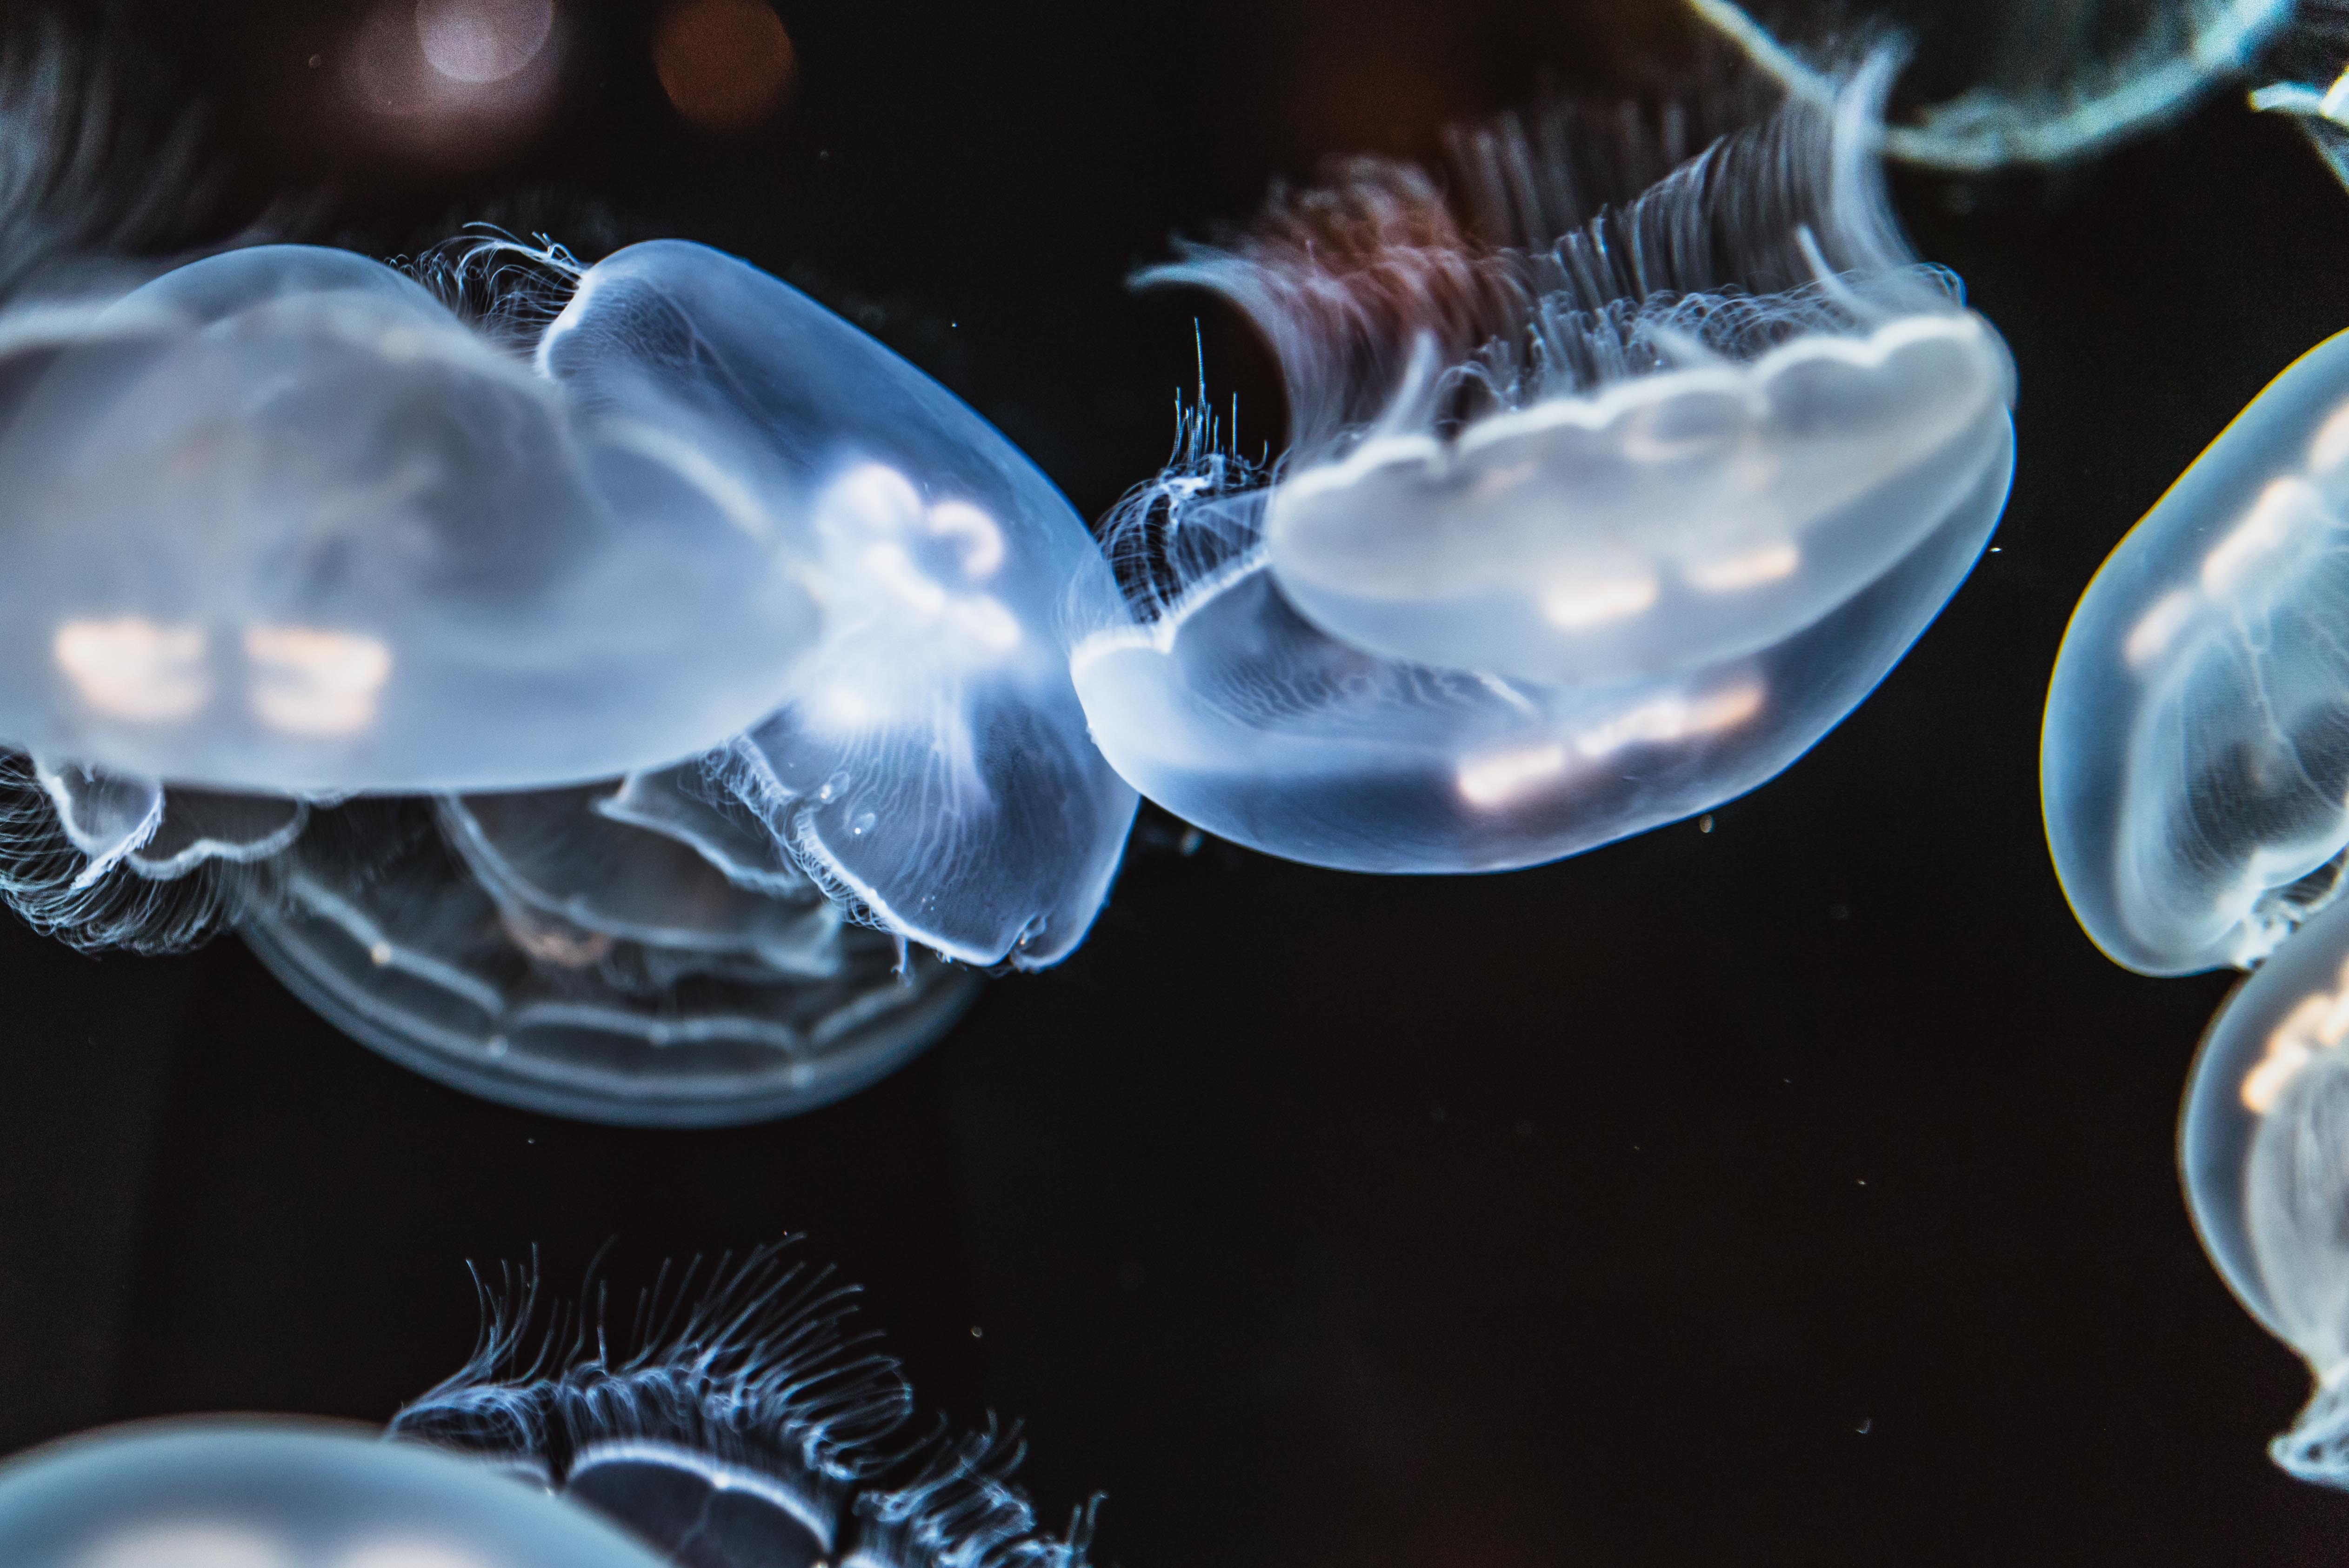
water, jellyfish, blue, organism, cnidaria, Transparent material, macro photography, marine invertebrates, bioluminescence, photography, science, marine biology, plankton, invertebrate